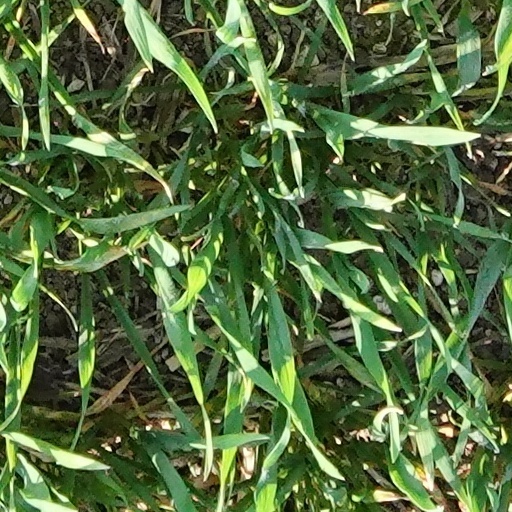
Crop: wheat